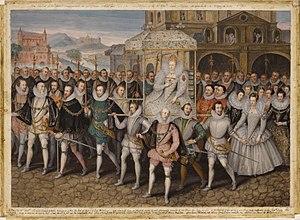
Orlando est un roman de Virginia Woolf, paru en 1928.